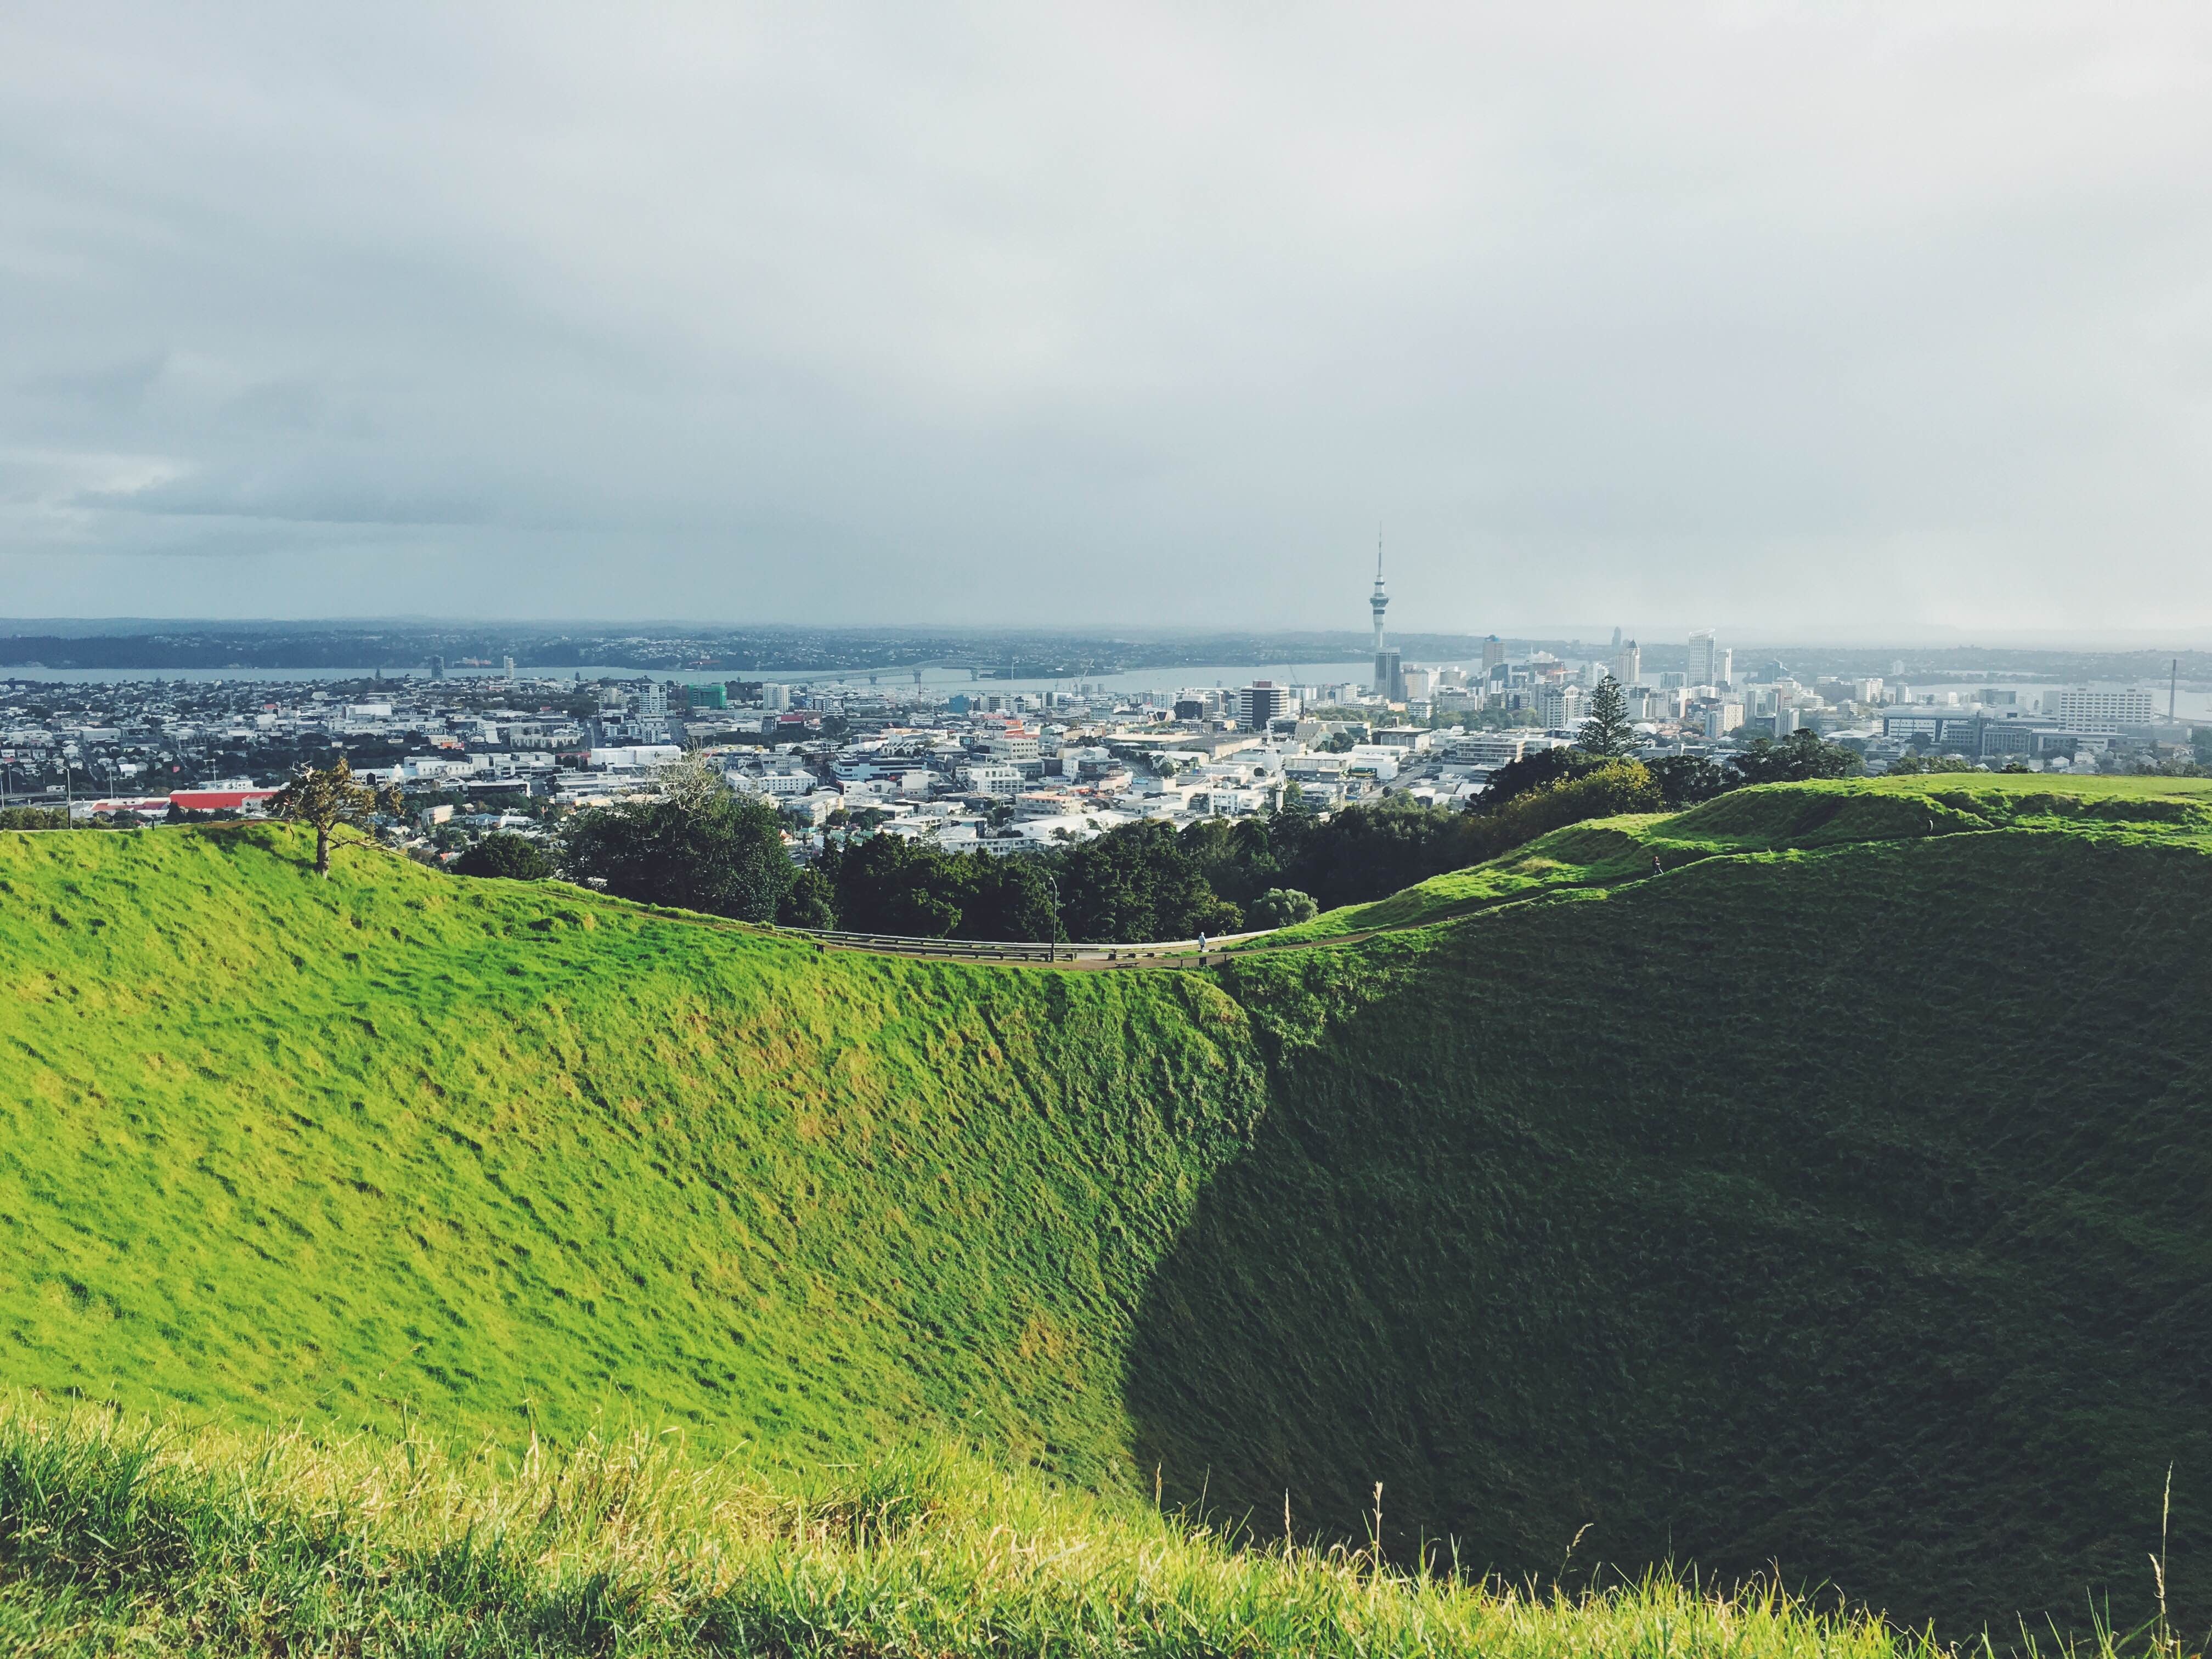
landscape, sea, coast, grass, horizon, hill, shore, cliff, bay, reservoir, terrain, waterway, rural area, landform, aerial photography